Frederick III, German Emperor

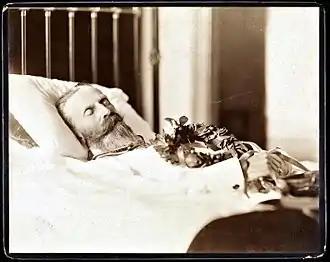

Upon arriving in Venice, Frederick again caught cold; privately, Mackenzie was growing seriously concerned, having observed a continued tendency for Frederick's throat and larynx to swell. He forbade Frederick from speaking at any length, noting that if the Crown Prince insisted on speaking and contracted further colds, he could give him no more than three months to live. At the beginning of October, Victoria noted that "Fritz's throat is giving no cause for fresh anxiety & he really does take a little more care and speaks a little less." On 6 October, Frederick, his family and Mackenzie left for a villa at Baveno on the shore of Lake Maggiore, with Mackenzie leaving Baveno on 8 October, after predicting Frederick's recovery "in 3 or 4 months," wrote Victoria. Their elder son Wilhelm joined them at Baveno on 17 October for Frederick's 56th birthday the following day. At the end of October, Frederick's condition abruptly worsened, with Victoria writing to her mother on 2 November that Frederick's throat was again inflamed, but not due to any cold, and that he was "very hoarse again" and easily became depressed about his health. General Alfred von Waldersee observed that Frederick's health had grave implications as if William died soon and his son succeeded, "a new Kaiser who is not allowed to speak is a virtual impossibility, quite apart from the fact that we desperately need a highly energetic one." His son Wilhelm reported to Albert, King of Saxony that his father was frequently short-tempered and melancholic, though his voice appeared to have slightly improved, and that Frederick's throat was being treated by "blowing in a powder twice a day to soothe the larynx."